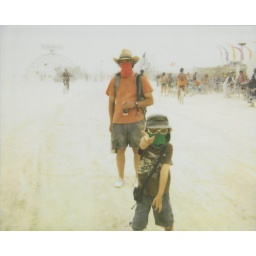
dusty times in black rock city